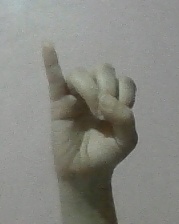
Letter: meem